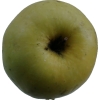
Label: Apple 13